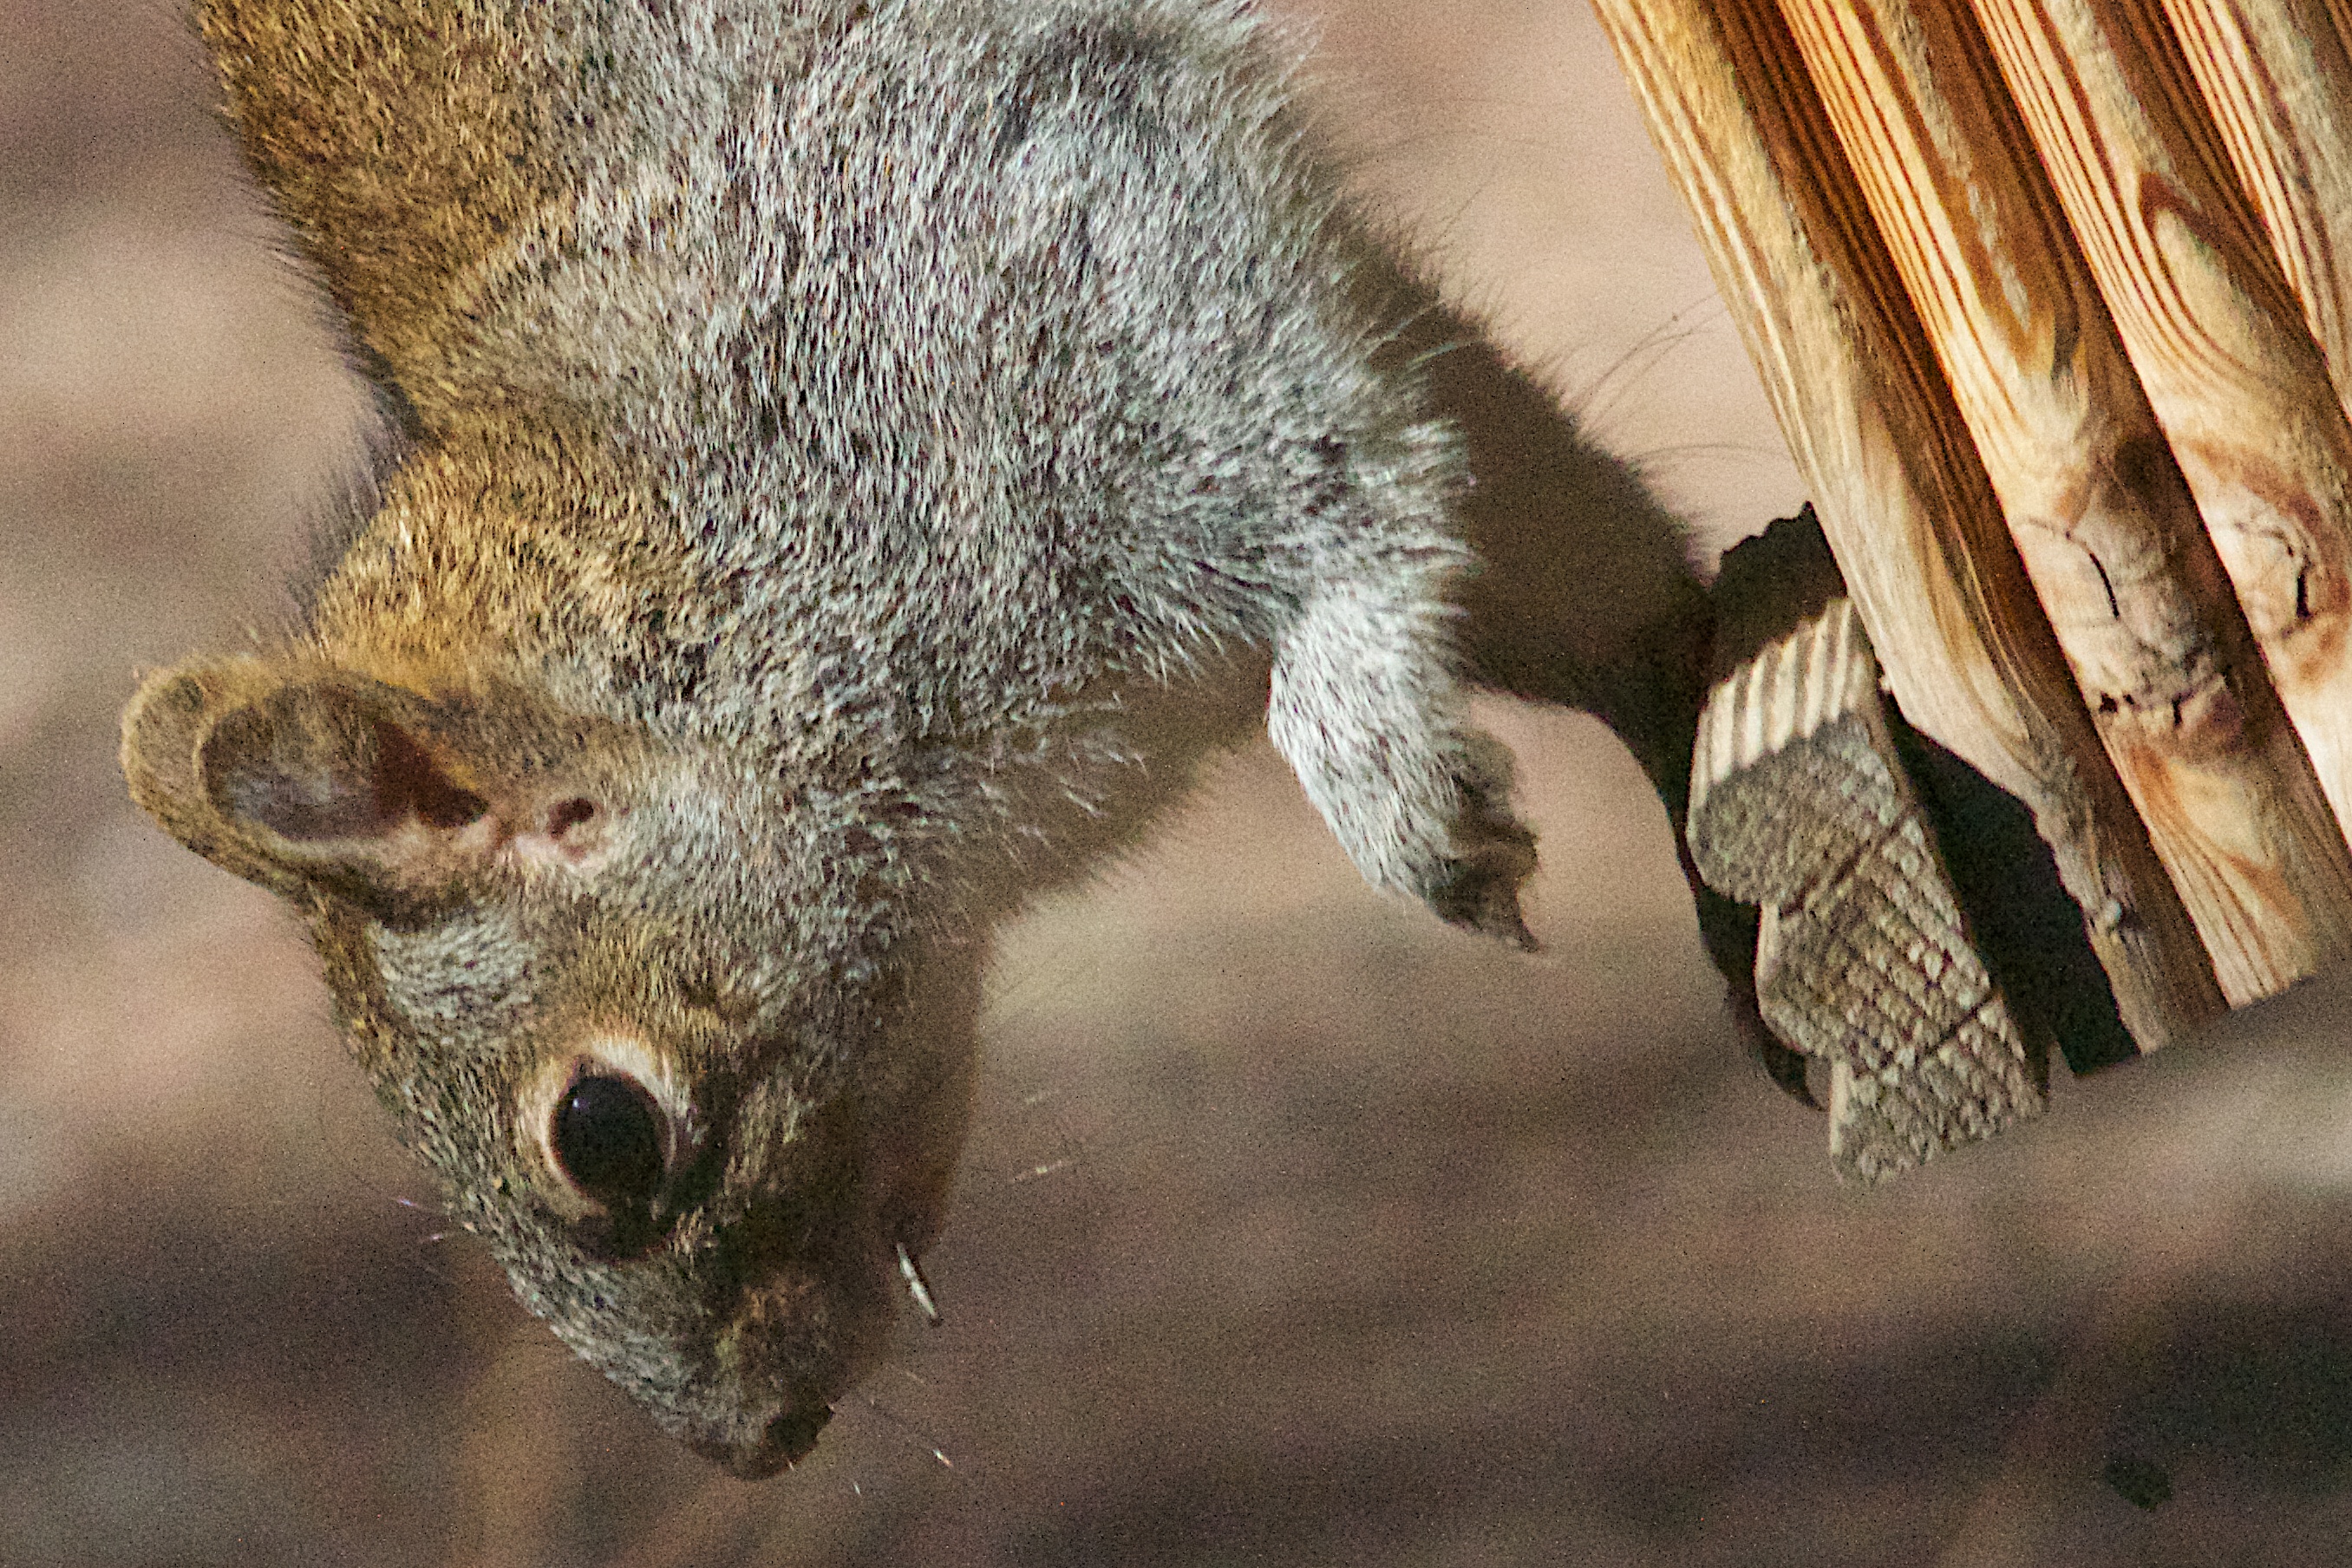
wildlife, mammal, squirrel, fauna, whiskers, raccoon, vertebrate, procyonidae